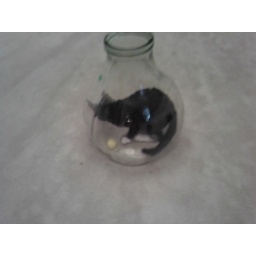
You've heard of a ship in a bottle - well here's one better